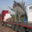
Label: dinosaur